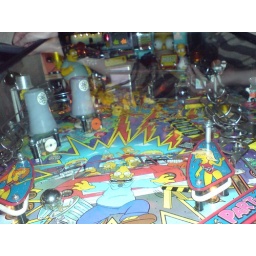
The Simpsons pinball machine at Corbieres bar in Manchester